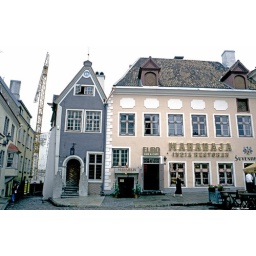
A slightly incongruous Indian restaurant sign on the bulding on the left in the market square in Tallin old town